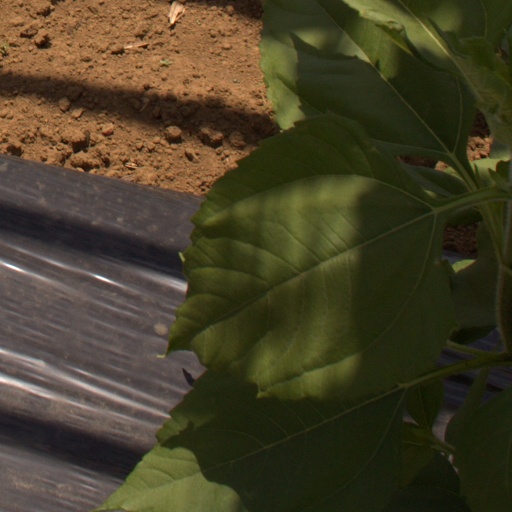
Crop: Jerusalem artichoke